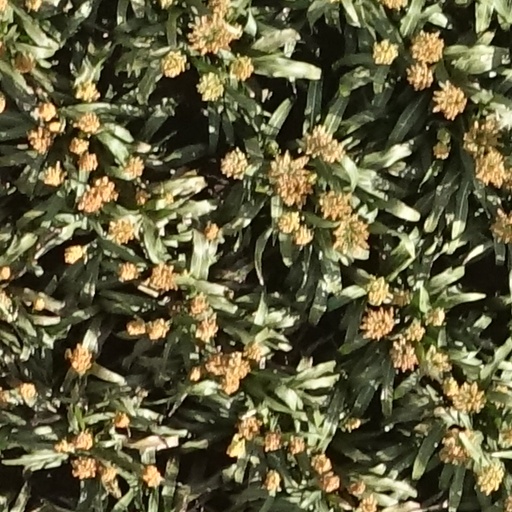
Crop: sorghum